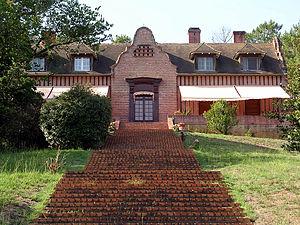
Mimizan est une commune du Sud-Ouest de la France, située dans le département des Landes en région Nouvelle-Aquitaine. Elle appartient au pays de Born.
Le pays de Born est un petit pays côtier du Nord du département français des Landes qui compte 14 communes.
Cet article recense de manière non exhaustive les châteaux, maisons fortes, mottes castrales, situés dans le département français des Landes. Il est fait état des inscriptions et classements au titre des monuments historiques.